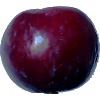
Label: Plum 2